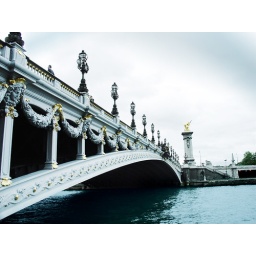
bridge over river seine